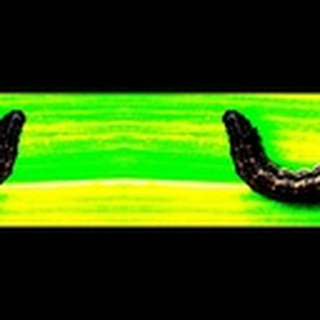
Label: cotton_army_worm